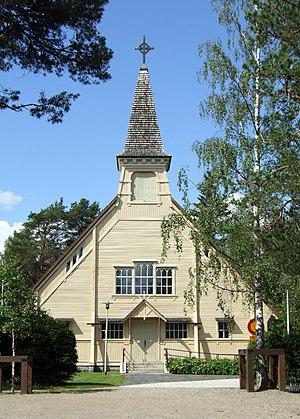
Pyhäntä est une municipalité du centre-nord de la Finlande, dans la région d'Ostrobotnie du Nord.